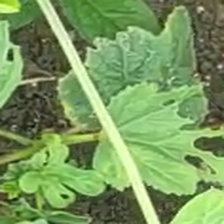
Weed species: Little_Mallow(Malva parviflora)